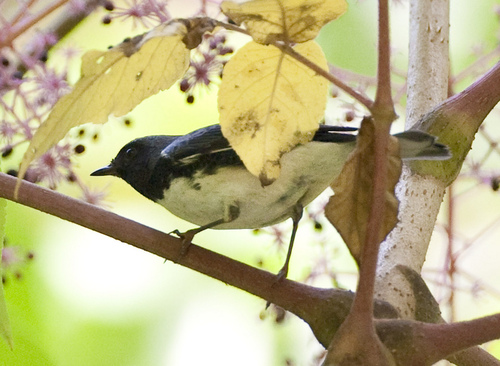
the bird has a white belly and black feathers over the rest of its body, and its bill is short and sharp.
a small bird with a black beak, black wings, and a white belly.
this bird has black covering its head, throat, back and wings, and white on its breast, belly and vent.
a small bird with a black crown and a bill that curves downwards
this smaller bird has long legs, a white abdomen and a black back, wings, and head.
a bird with a white belly and a black head and wings.
this bird has wings that are black and has a white bellythe bird has a white breast, black throat and black bill that is small.
this bird is white and black in color, with a black beak.
this bird has wings that are black and has a white belly
Species: Black Throated Blue Warbler